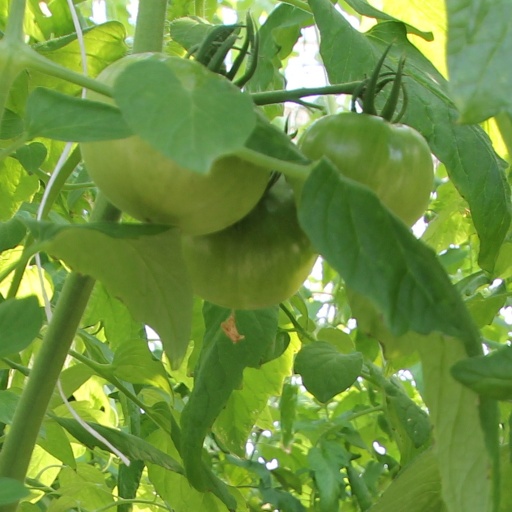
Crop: tomato